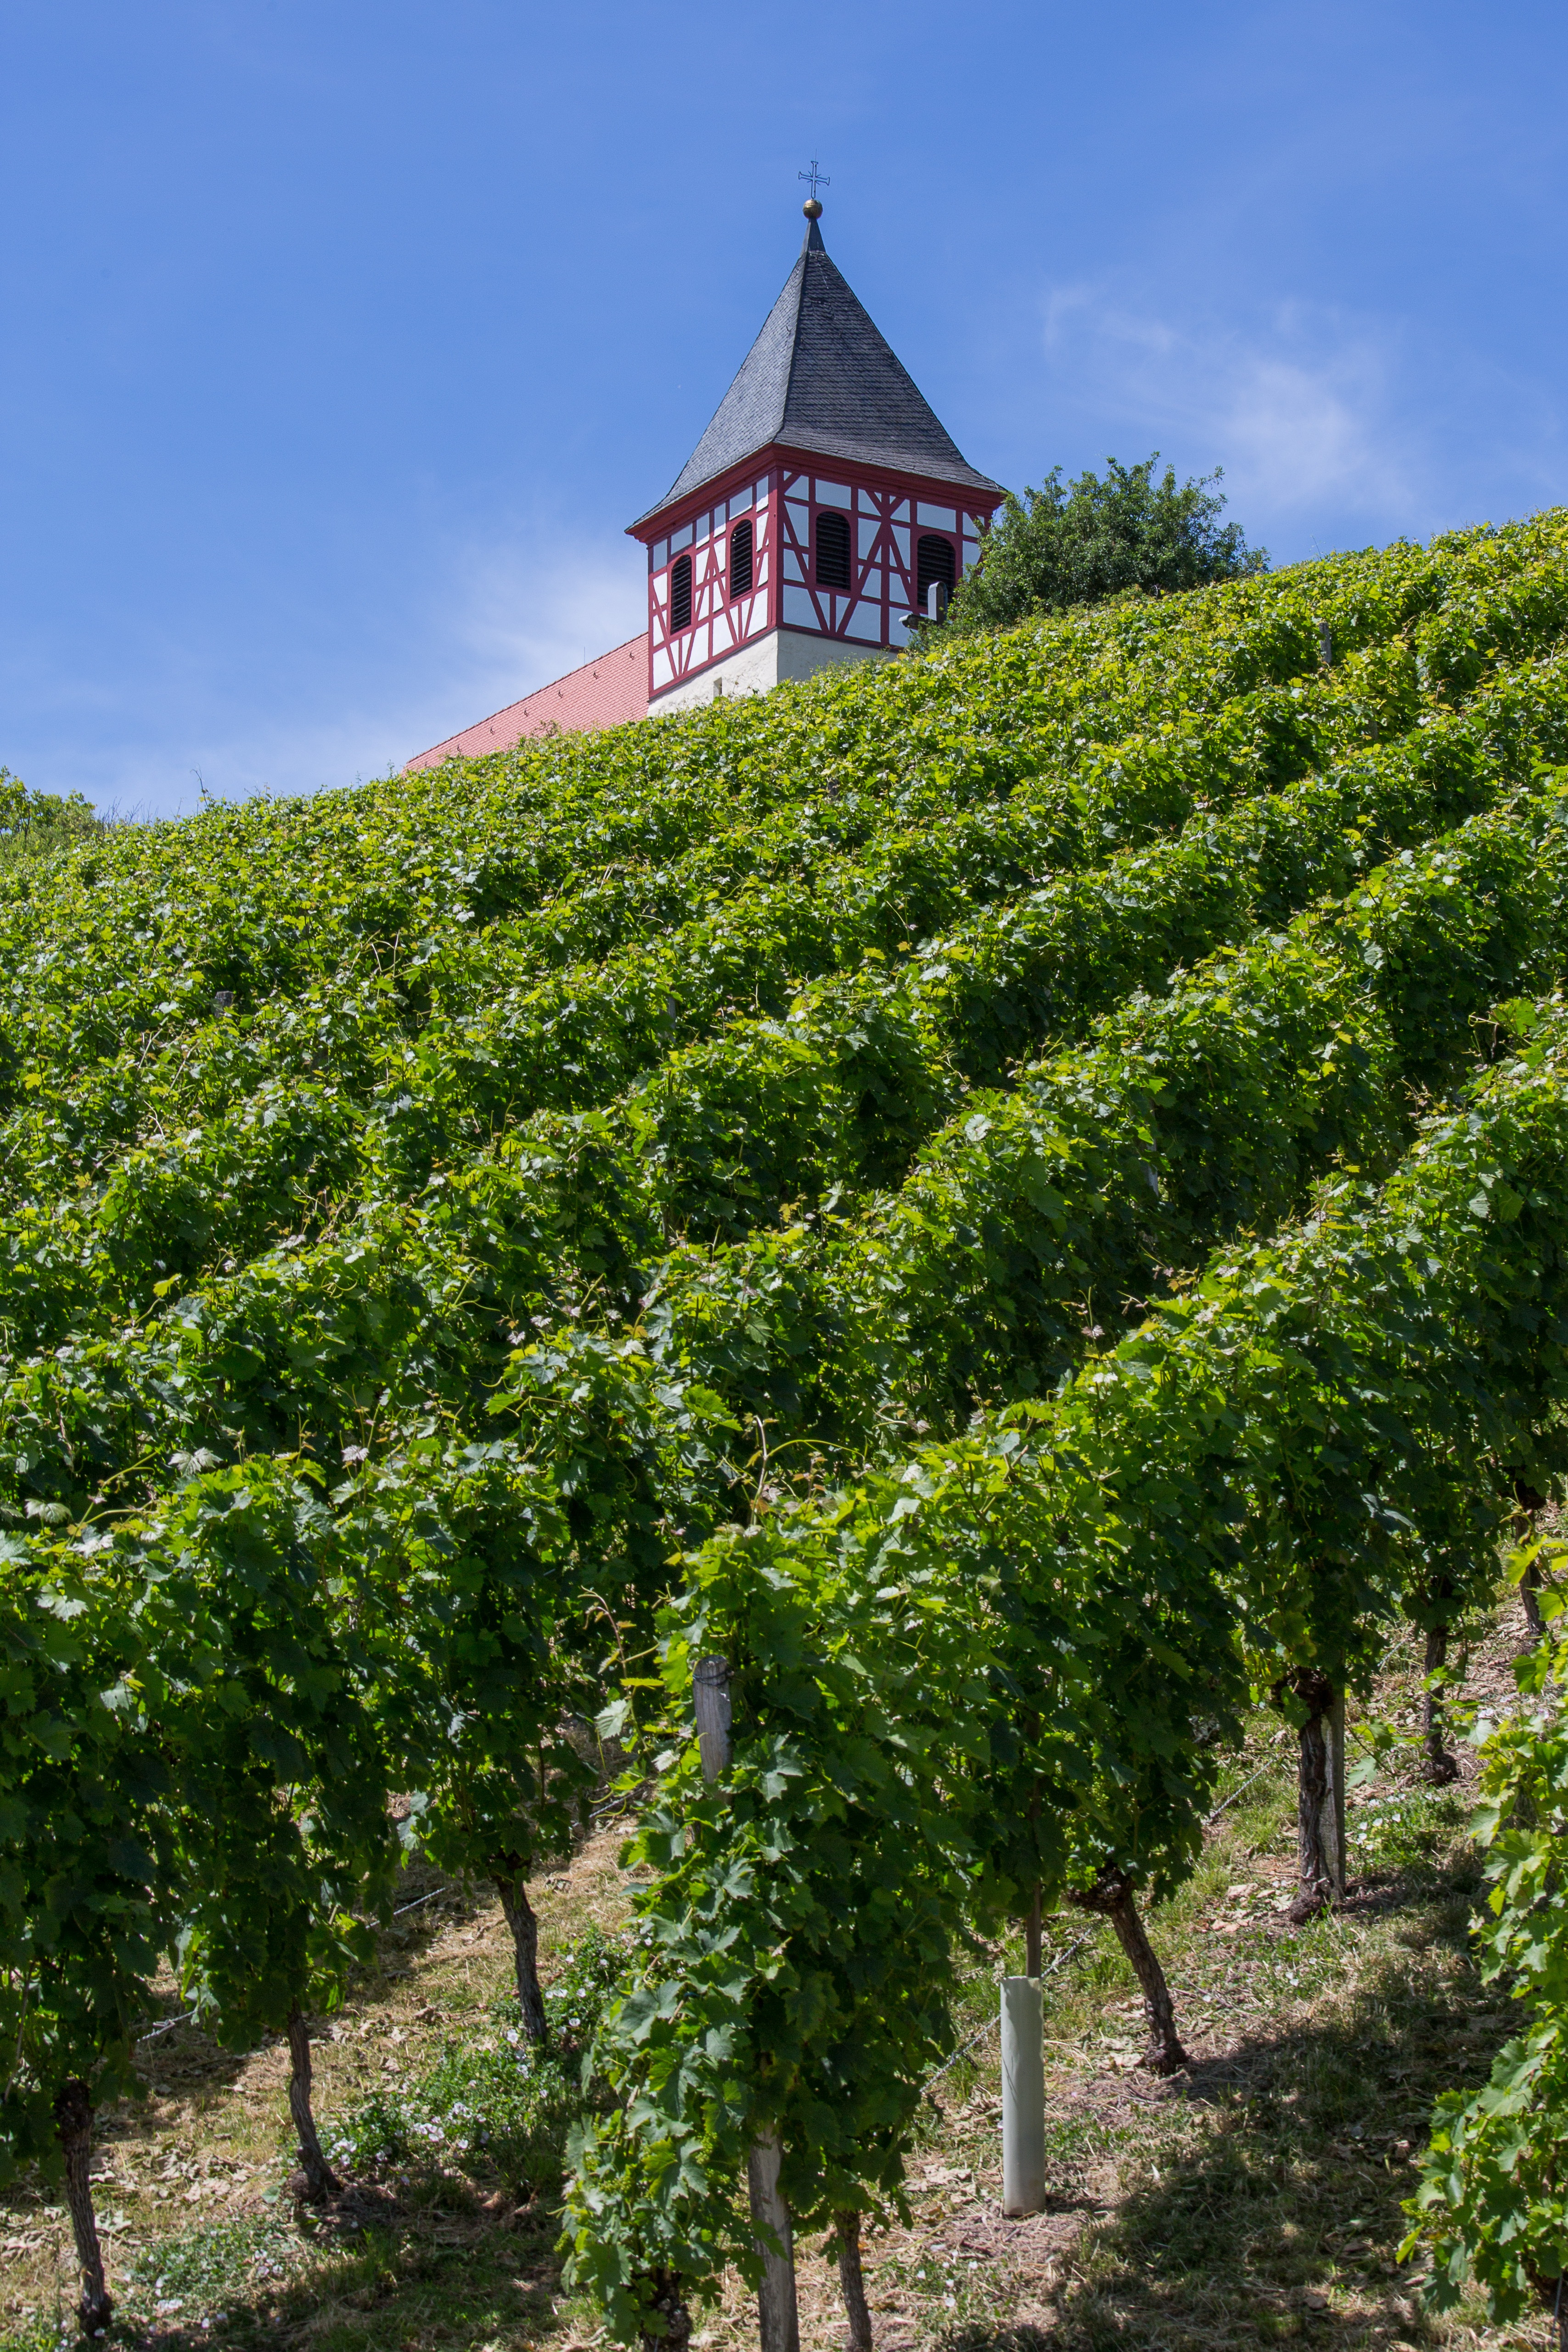
tree, plant, vineyard, wine, flower, agriculture, shrub, plantation, tripsdrill, cleebronn, michaelsberg